Mirror (1975 film)

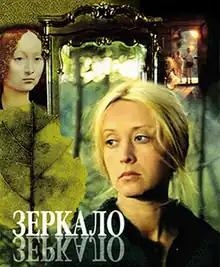
Russian DVD cover of "Mirror".

"Mirror" depicts the thoughts, emotions and memories of Aleksei, a Soviet poet, as a child, adolescent, and 40-year-old. The film freely switches between three different timeframes: prewar (c. 1935), World War II (1940s), and postwar (1960s or '70s). The drama is entirely shown from Aleksei's perspective; the adult Aleksei's face is never shown, and his body only briefly glimpsed. Tarkovsky said that because a memory reveals "what [a person] thinks, how he thinks, and what he thinks about", a film collecting a man's memories "build[s] up a graphic and clearly-defined picture of him" without needing to show the man himself.